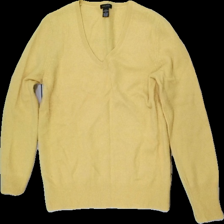
View: front
Type: Sweater
Category: Ladies
Brand: Not in the list
Brand text on label: Only mine
Colors: Yellow
Material: 100% silke
Cut: V-collar
Size: S
Season: All
Holes: Minor
Damage: hål
Damage location: middle center
Damage 2: nopprigt
Damage 2 location: middle center
Damage 3: nopprigt
Damage 3 location: middle center
Price range: <50
Recommended usage: Export
Description: sweater